Williams Racing

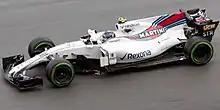

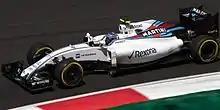
Valtteri Bottas at the 2016 Malaysian Grand Prix

In May 2013, Williams signed a long-term contract with Mercedes to supply engines for the team, the German manufacturer providing 1.6-litre V6 turbo engines from the start of the 2014 season. Bottas was retained as driver for , and Felipe Massa was signed from Ferrari to replace Maldonado. The team also unveiled a new, multi-year title sponsorship deal with drinks brand Martini.